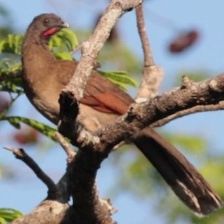
Species: GREY HEADED CHACHALACA
Scientific name: ORTALIS CINEREICEPS